Clare MacKichan

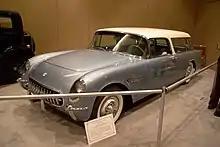
A reproduction of the 1954 Chevrolet Nomad concept car

MacKichan drew the shape for the Corvette-based 1954 Chevrolet Nomad Motorama concept car. He led development of the four-seat Impala concept car that debuted the same year, incorporating several Corvette styling cues in the car.